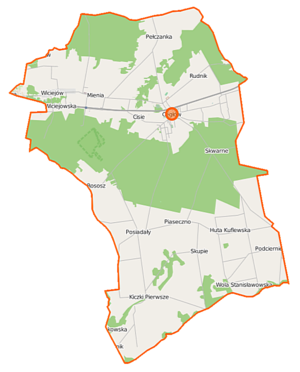
Cegłów est une gmina rurale de la powiat de Mińsk, dans la Voïvodie de Mazovie, dans le centre-est de la Pologne.